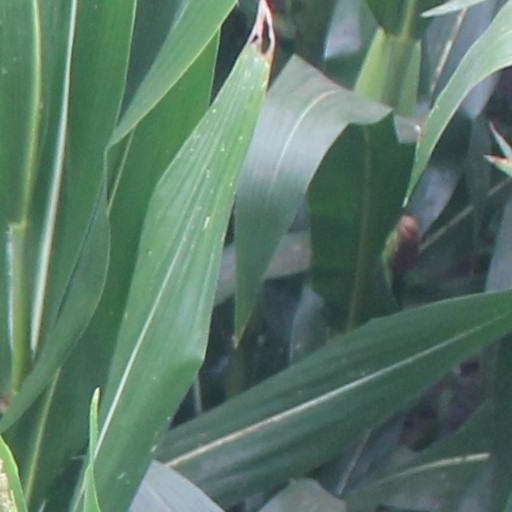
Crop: maize; corn